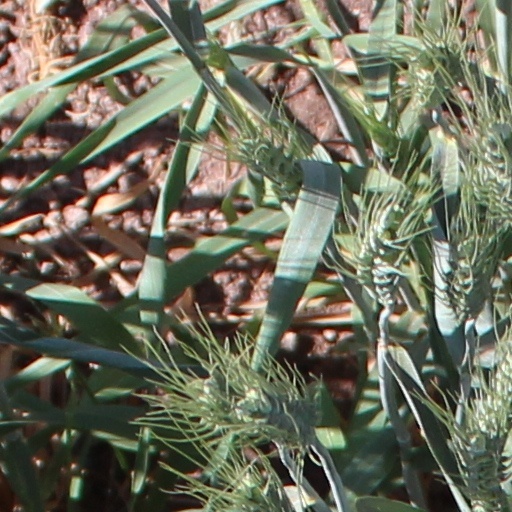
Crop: wheat